Hispanics in the United States Coast Guard

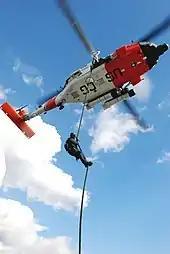
MSST HH-60 Jayhawk helicopter.

The following Hispanic-Americans are the first in their respective USCG fields to accomplish the following: